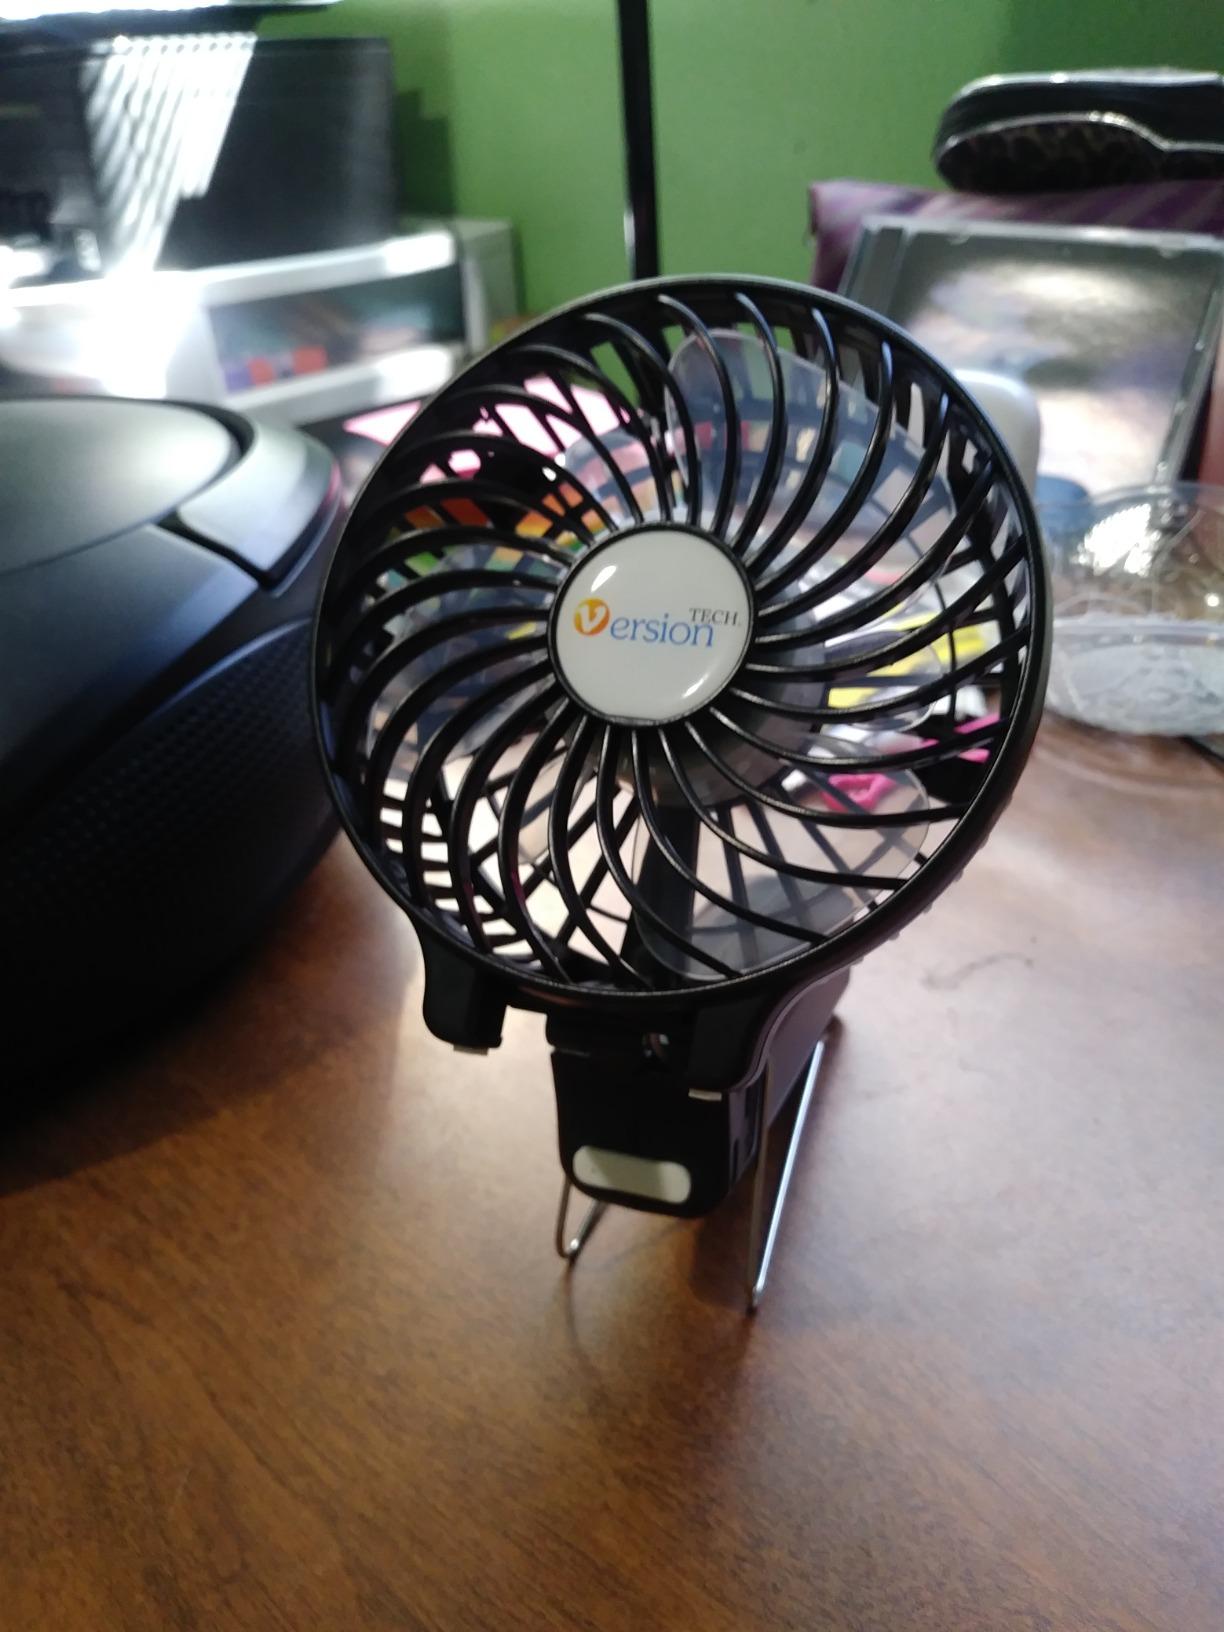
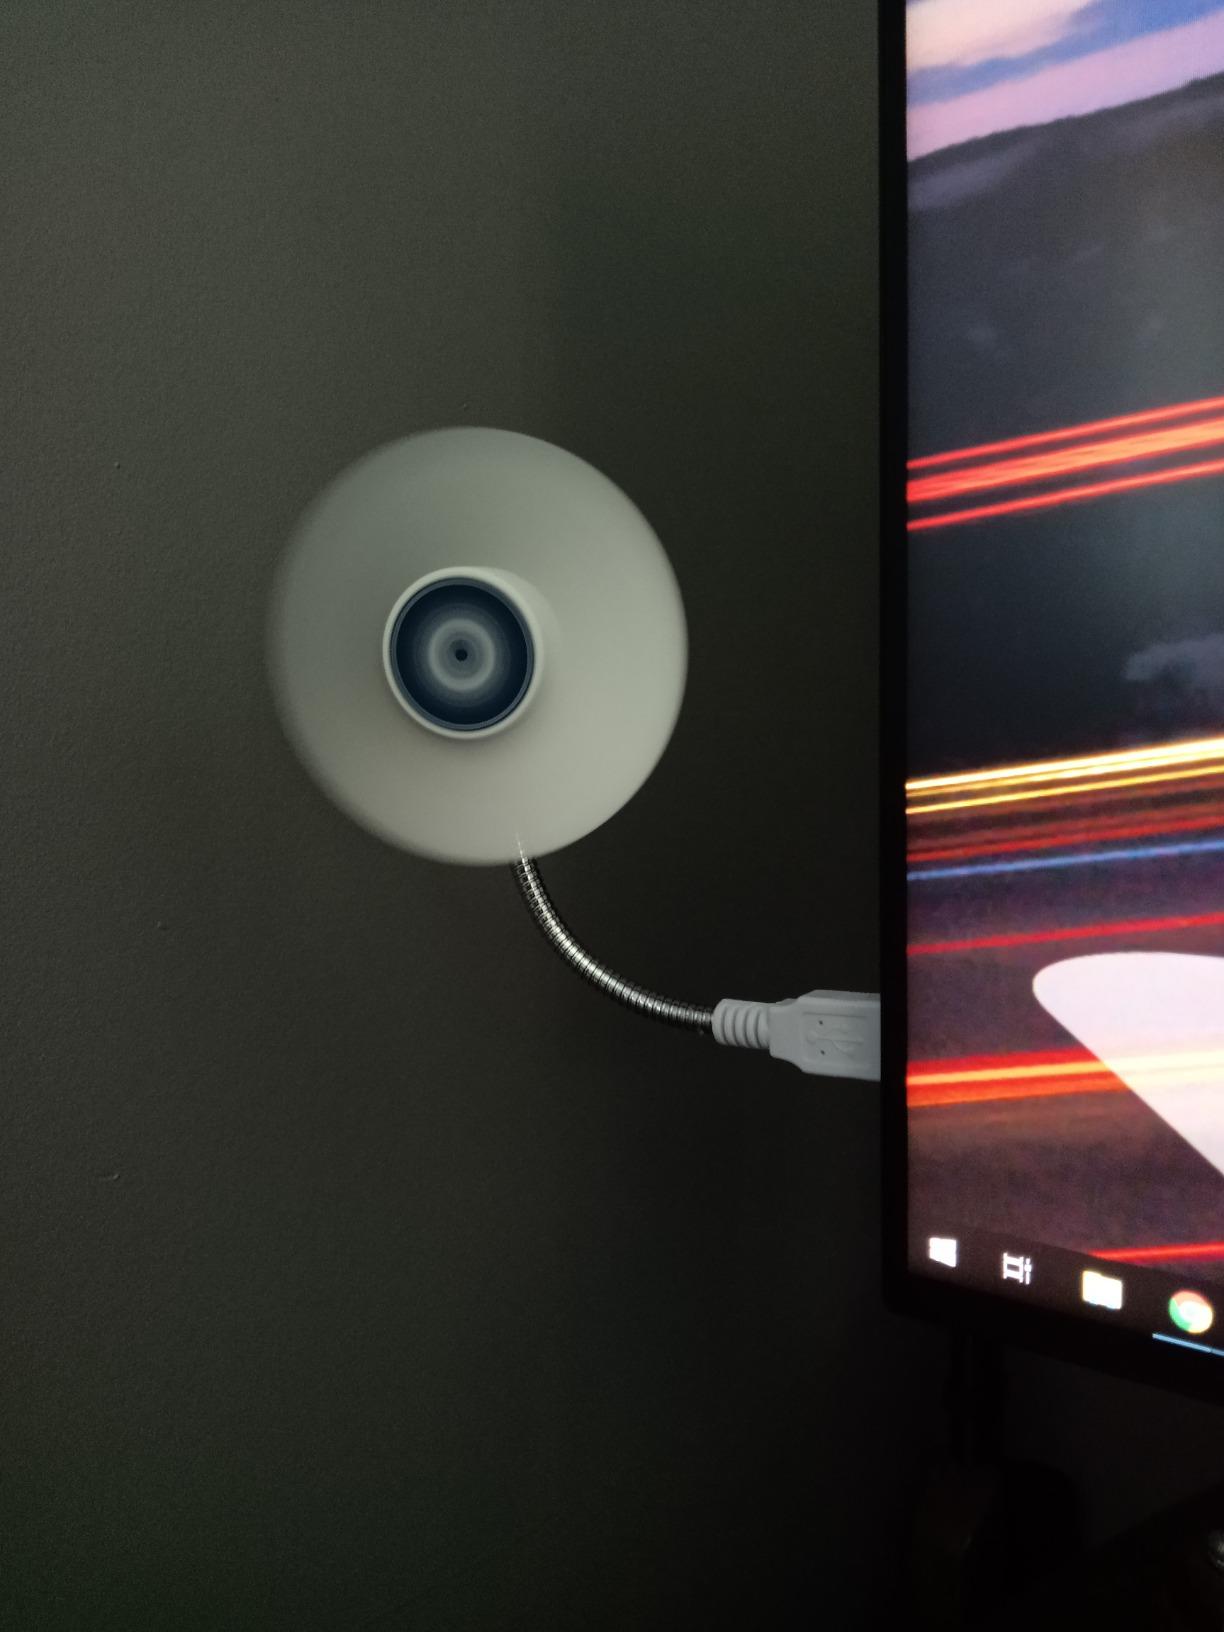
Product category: fan
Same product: no